John Ipstones

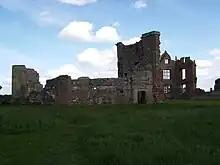
Moreton Corbet Castle from the west. Although much rebuilt and then replaced in the 16th century, the tall wall in the foreground survives from the family's medieval fortress.

Around 1374 Ipstones married Elizabeth Corbet, who was probably 16 or 17 years of age at the time. She was the daughter of Thomas Corbet, who was heir to the very large estates of Sir Robert Corbet of Moreton Corbet and Wattlesborough. However, Thomas had died long before his parents. Around 1363 they had initiated a series of property transactions, using the device of fine of lands, with the aim of keeping most of the estates in tail, to exclude Elizabeth and other female heirs, to the advantage principally of their surviving sons, Sir Fulk and Sir Roger. The devices they used were poorly drafted and self-contradictory, and were to lead to years of litigation and decades of bitterness among the Corbet family.